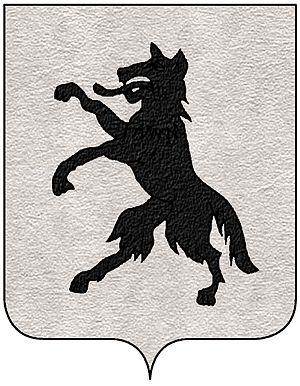
Les Lupi Meli est une famille patricienne de Venise, et est celles des Marquis de Soragne, dont le nom particulier est celui de Meli, auquel Lupi fut adjoint au milieu du XVᵉ siècle.